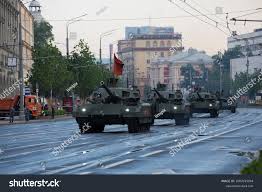
Label: T-14